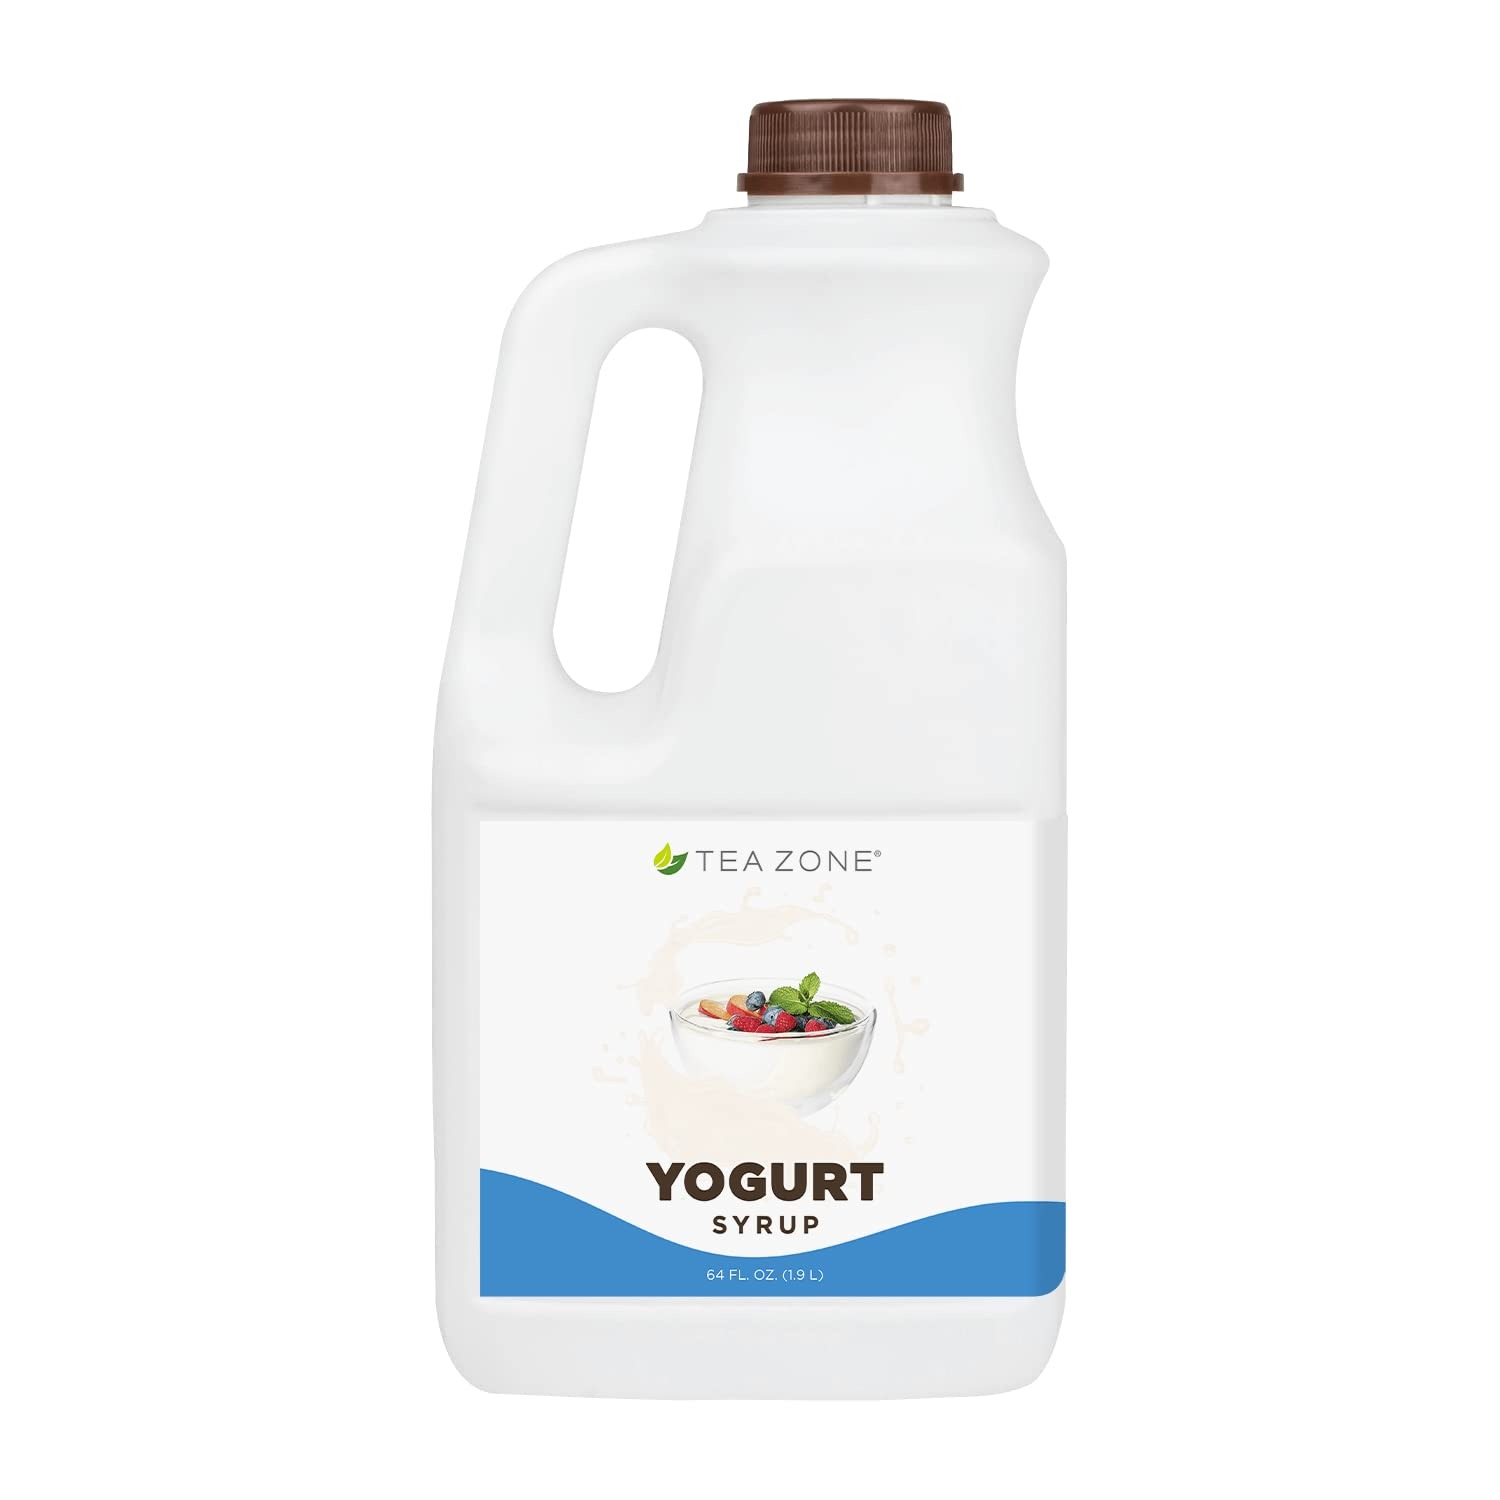
Item Name: Tea Zone J1096 64 fl. oz Yogurt Syrup for Tea, Coffee, Sweets, Desserts, Cocktails Blending
Bullet Point 1: Unit Sold By: Bottle (64oz)
Bullet Point 2: Fructose, Apple Syrup, Sugar, Citric Acid,
Bullet Point 3: Xanthan Gum, Yogurt Flavor, Potassium Sorbate, Acesulfame Potassium, Sodium Citrate
Value: 64.0
Unit: Fl Oz

Price: 27.6